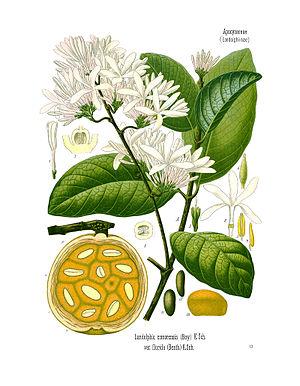
Saba comorensis est une espèce de plantes de la famille des Apocynaceae.